Ford Escape

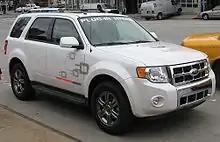
Demonstration Ford Escape plug-in hybrid in New York City

The second-generation Ford Escape Hybrid received some minor styling tweaks inside and out. The major cosmetic changes included new bumpers, grille, headlights, and taillights to match Ford's new edge style. The drivetrain was essentially the same but has had extensive software modifications. For 2009, a larger, more powerful engine was introduced, together with a revised suspension, addition of stability control, the debut of "Sync" voice-control system, and a capless fuel filler system. The batteries and other hybrid components in a 2009 Escape Hybrid added about 136 kg (300 lbs) to the vehicle. However, the added weight was blamed for an adverse effect in handling. Furthermore, from 2009 onward, rear disc brakes of previous years were swapped for drum brakes, which was criticized as a "strange step backward".